Logan Browning

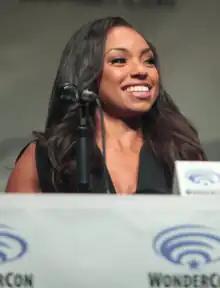
Browning at WonderCon 2015

Logan Laurice Browning (born June 9, 1989) is an American actress. She is best known for starring as Samantha White in the 2017 Netflix satirical-drama series "Dear White People". She is also known for playing Sasha in the 2007 film "Bratz: The Movie", Brianna Brown in "Meet the Browns", Jelena Howard on the VH1 series "Hit the Floor", and Zora in the PlayStation Network series "Powers".